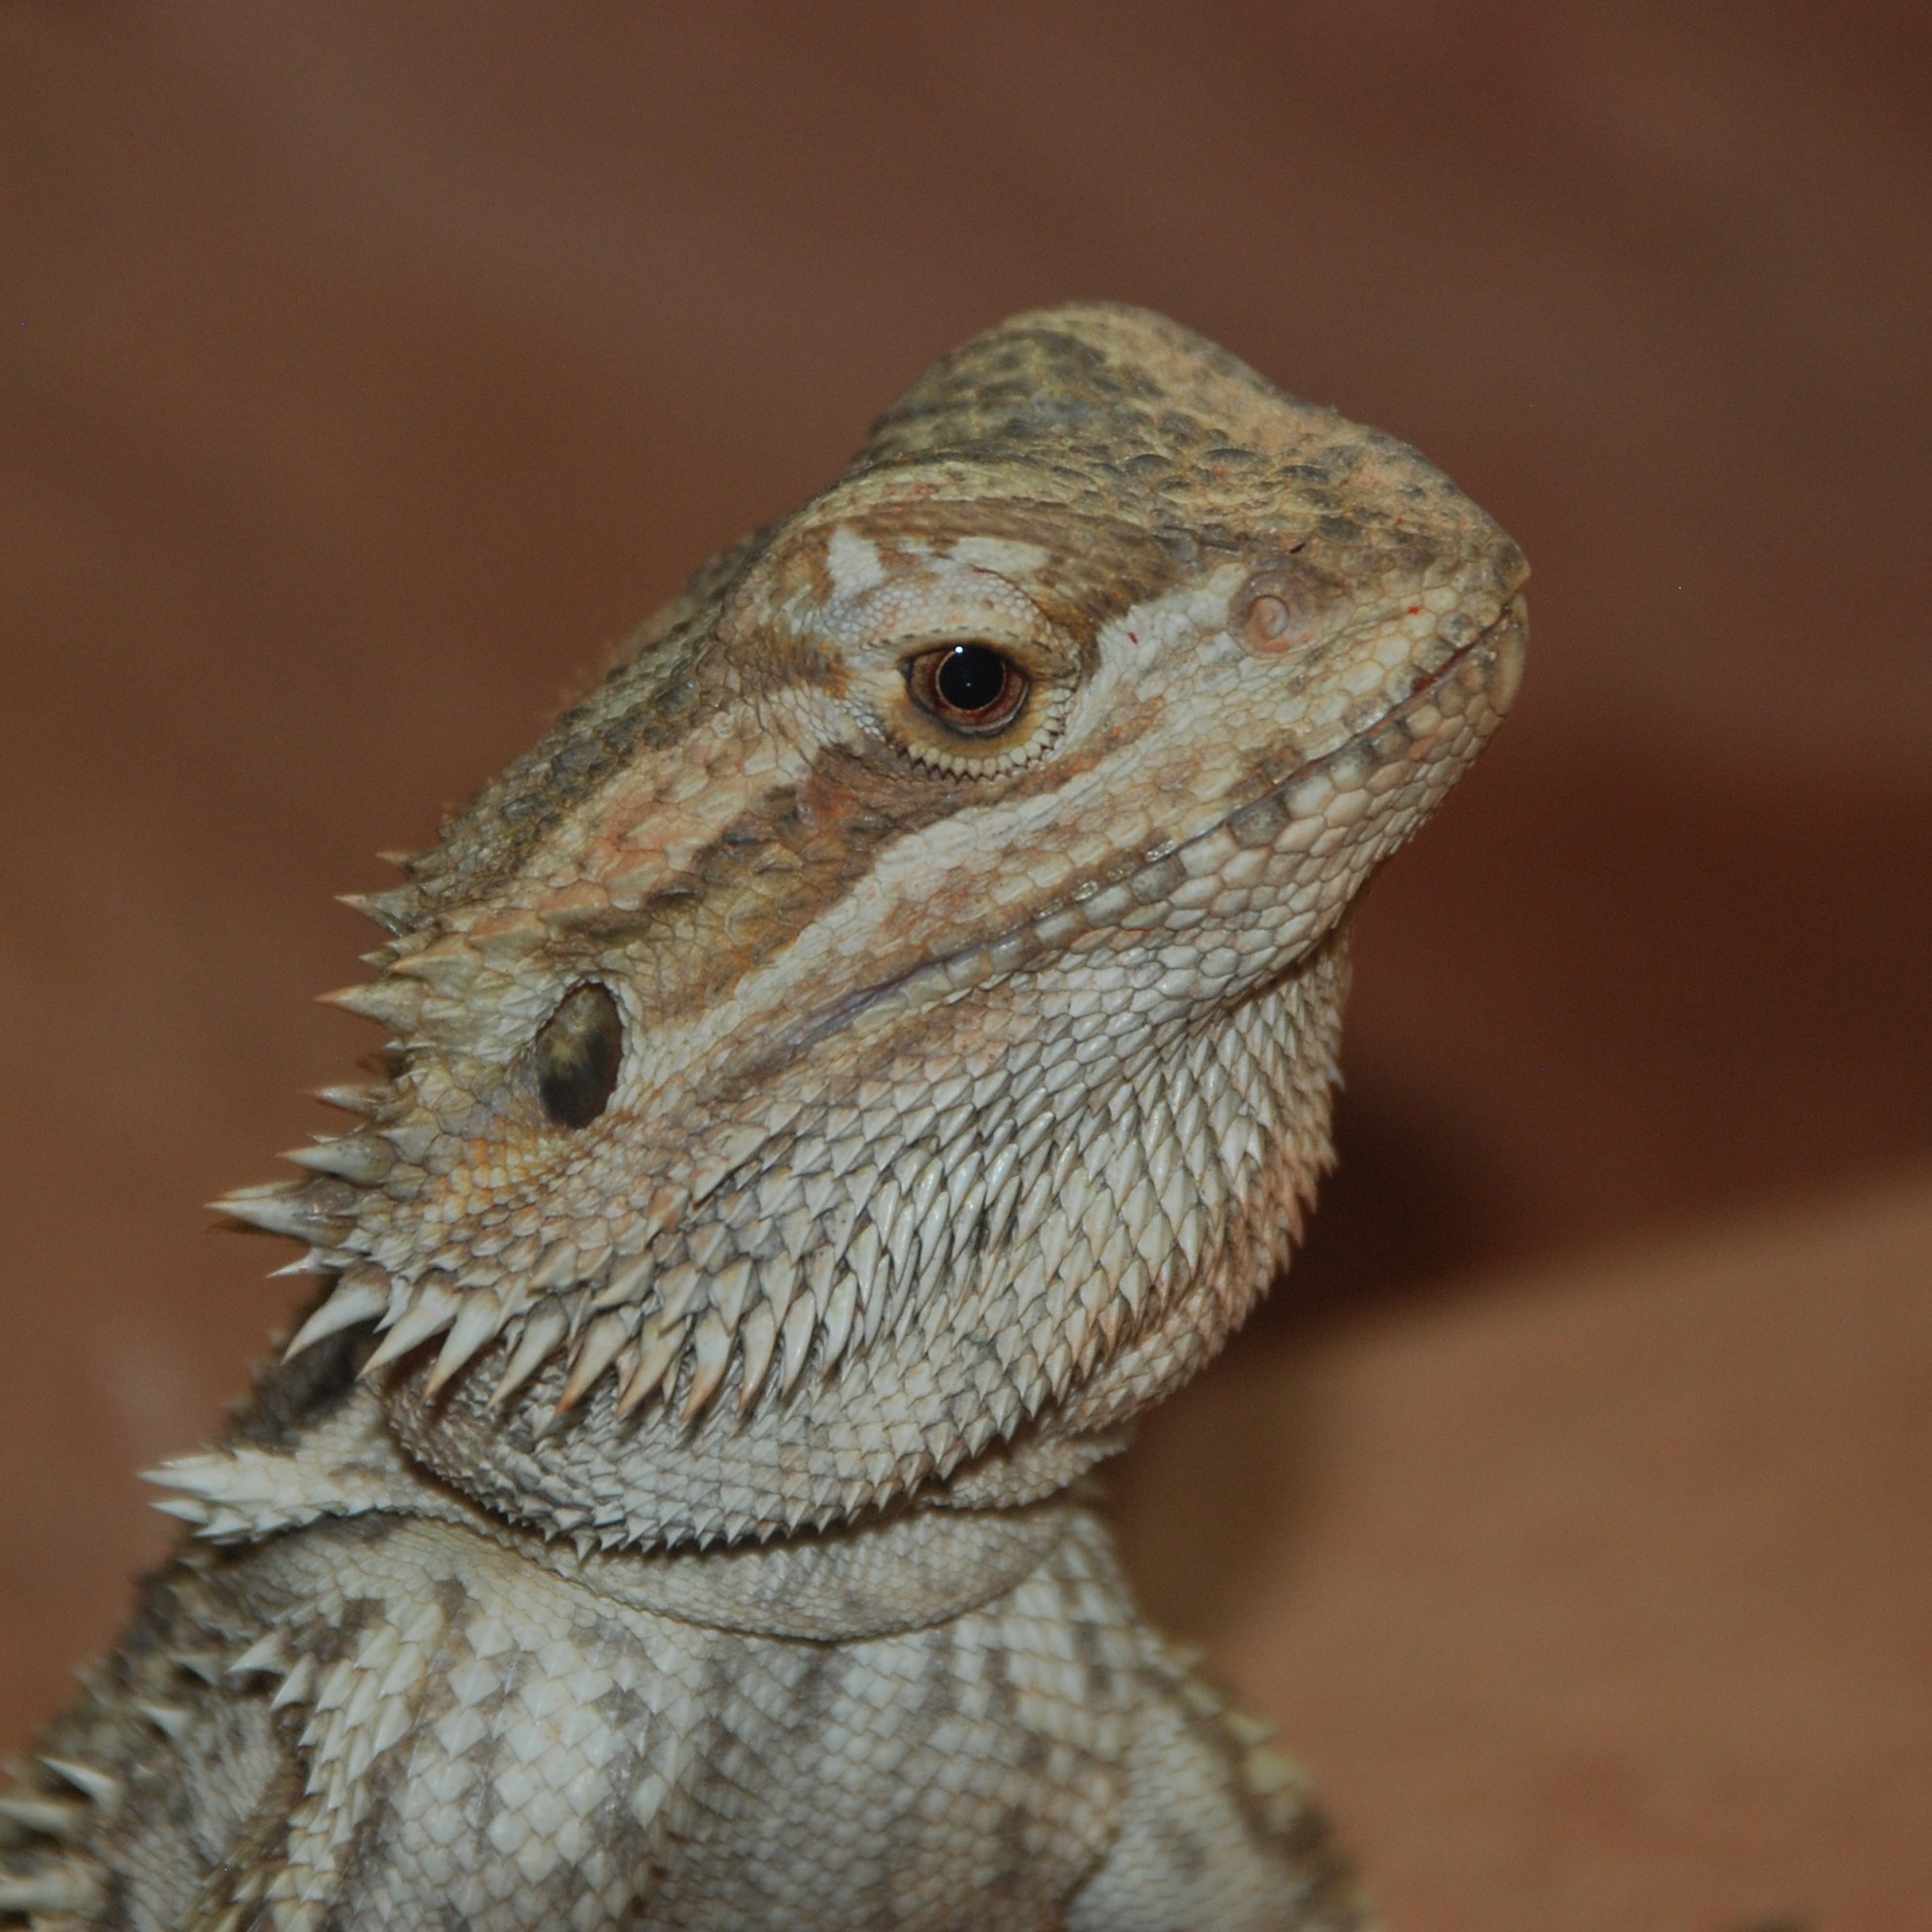
nature, zoo, reptile, scale, close, fauna, lizard, close up, head, vertebrate, creature, terrarium, spur, macro photography, agamidae, agama, terraristik, scaled reptile